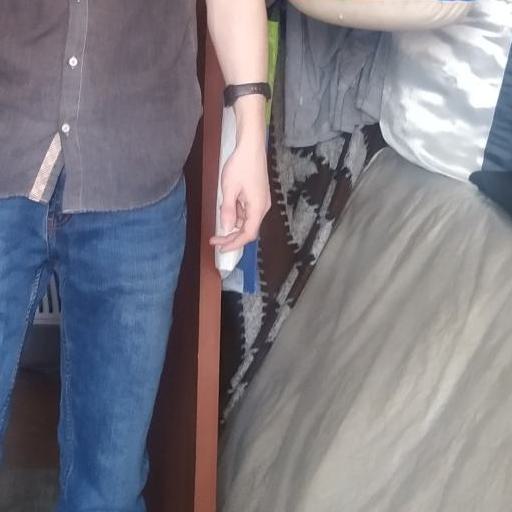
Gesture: no_gesture